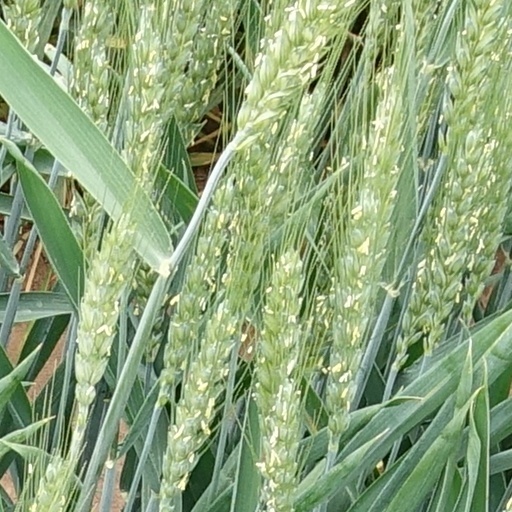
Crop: wheat